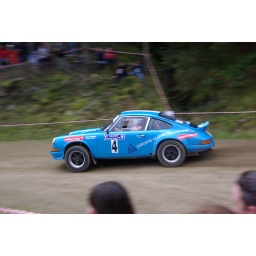
stage 3 of the colin mcrae forest stages, on drummond hill near lochtay